David Trezeguet

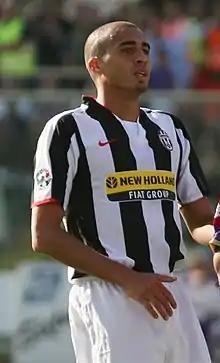
Trezeguet playing for Juventus

Although Trezeguet won the 2004–05 Serie A and 2005–06 Serie A titles with Juventus, scoring 23 league goals in the 2005–06 season, Juventus were caught in the 2006 Italian football scandal that rocked Italian football, and along with Milan, Fiorentina, Lazio, and Reggina were accused of match fixing. While the players had no part in the scandal, Juventus were subsequently stripped of their 2004–05 and 2005–06 titles, relegated to Serie B, and were to start the 2006–07 season with a deficit of 30 points, eventually reduced to nine points on appeal. Following the enforced relegation to Serie B, the club lost several of its star players, including Fabio Cannavaro to Real Madrid, Gianluca Zambrotta to Barcelona, Adrian Mutu to Fiorentina, and Zlatan Ibrahimović to Internazionale. Trezeguet's compatriots Lilian Thuram and Patrick Vieira also left Juventus, for Barcelona and Inter, respectively. Manager Fabio Capello defected to Real Madrid and former Juventus legend and Trezeguet's former France teammate and captain, Didier Deschamps, was appointed the new manager of Juve. As one of the club's star players, Trezeguet was heavily linked to a move away from Juventus, but he ultimately stayed with the "Bianconeri" to help the club return to Italy's top flight.